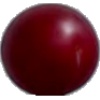
Label: Cherry Wax Red 1